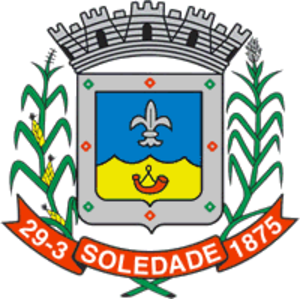
Soledade est une ville brésilienne du Nord-Ouest de l'État du Rio Grande do Sul, faisant partie de la microrégion de Soledade et située à 183 km au nord-ouest de Porto Alegre, capitale de l'État. Elle se situe à une latitude de 28° 49′ 33″ sud et à une longitude de 52° 30′ 30″ ouest, à une altitude de 726 mètres. Sa population était estimée à 29 926, pour une superficie de 1 213 km².